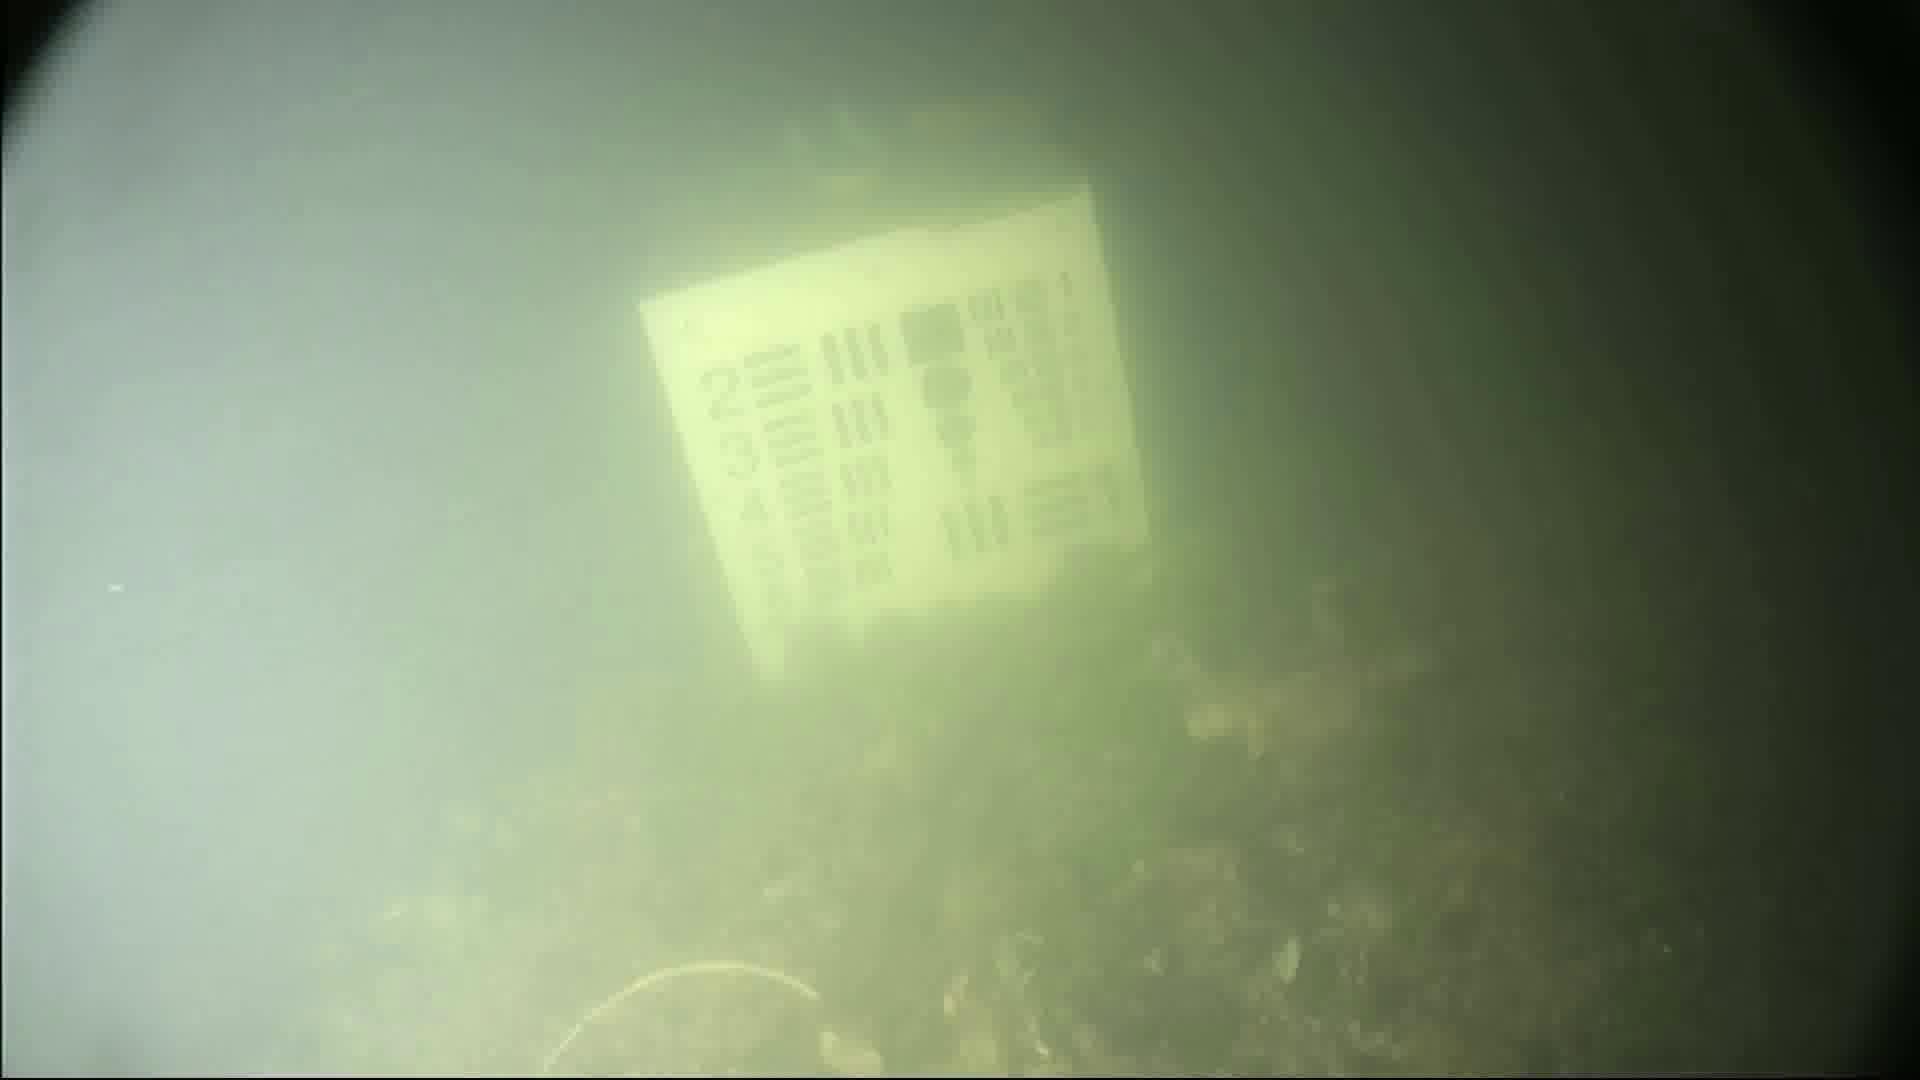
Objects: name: crab